Jazz, Ltd.

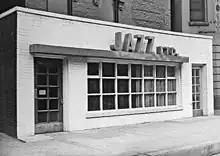
Jazz, Ltd. building 11 E. Grand Ave., in 1947

The first location was at 11 East Grand Ave. and was formerly a tenement house. It was on the near north side, close to all transportation and near a parking lot. The club was just below street level as a step-down-and-into establishment. The avant-garde room was designed by artists Hugo Weber and Emerson Woelffer from the IIT Institute of Design in Chicago. The bandstand walls were made of spring steel to help resonate the band, which was on a small round carpeted deck in the back. Enlargements of recent albums adorned the other walls. Bill Reinhardt installed air-conditioning and customized acoustics in which "The softest note makes itself heard all the way to the north wall." Booths lined the walls along perimeter of the main room and while the middle was filled with small square pedestal tables having lacquered tops, surrounded by ladder-back wood chairs. Jazz, Ltd. seated 85 people and had 15 employees. Over the cash register was a sign, "ASCAP salutes Jazz, Ltd. for providing its patrons with America's finest music..." Due to Jazz, Ltd.'s small size, "most tables have to be reserved. People are turned away by the dozens, but the ones in the know called ahead and tables were held for them.